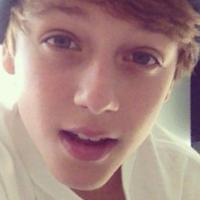
Age group: age 11-20